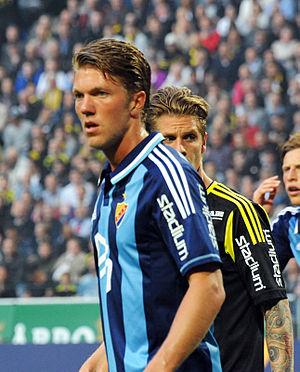
Martin Broberg, né le 24 septembre 1990 à Karlskoga en Suède, est un footballeur suédois qui évolue au poste d'ailier droit à l'Örebro SK.